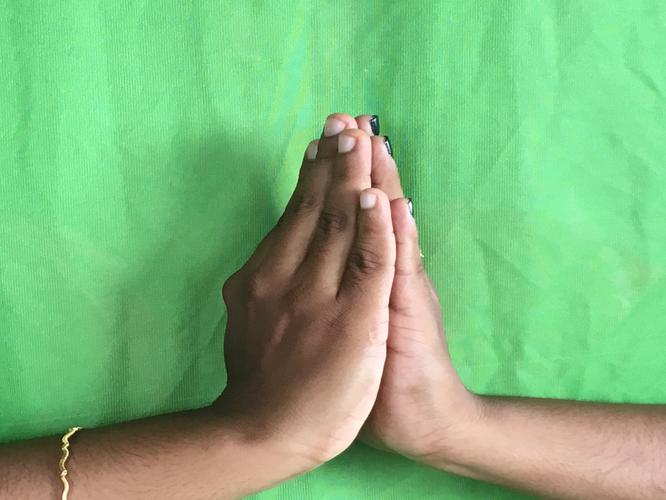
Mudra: Anjali
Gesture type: double_hand